DeAnna Robbins

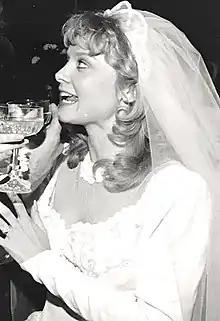
DeAnna in 1983

DeAnna Robbins (born June 15, 1959) is an American former actress known for her role as Lisa in the 1981 slasher film "Final Exam", and for her role as Cindy Lake on the soap opera "The Young and the Restless". She also appeared as Diane Parker on "Days of Our Lives" and as Kathleen McDougal on the NBC series "Santa Barbara".